Antonio Pierce

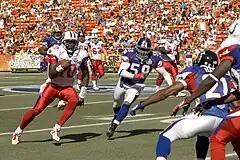
Antonio Pierce (#58) attempts to tackle Vince Young (#10) in the 2007 Pro Bowl

The Washington Redskins signed him as an undrafted free agent in 2001. He played in all 16 games as a rookie, with only eight starts. He recorded 52 tackles, one sack, and one interception during his rookie campaign. The interception came against Jake Plummer. Over the next two seasons, Pierce played sporadically, recording only 18 and 15 tackles respectively, during the 2002 and 2003 seasons.